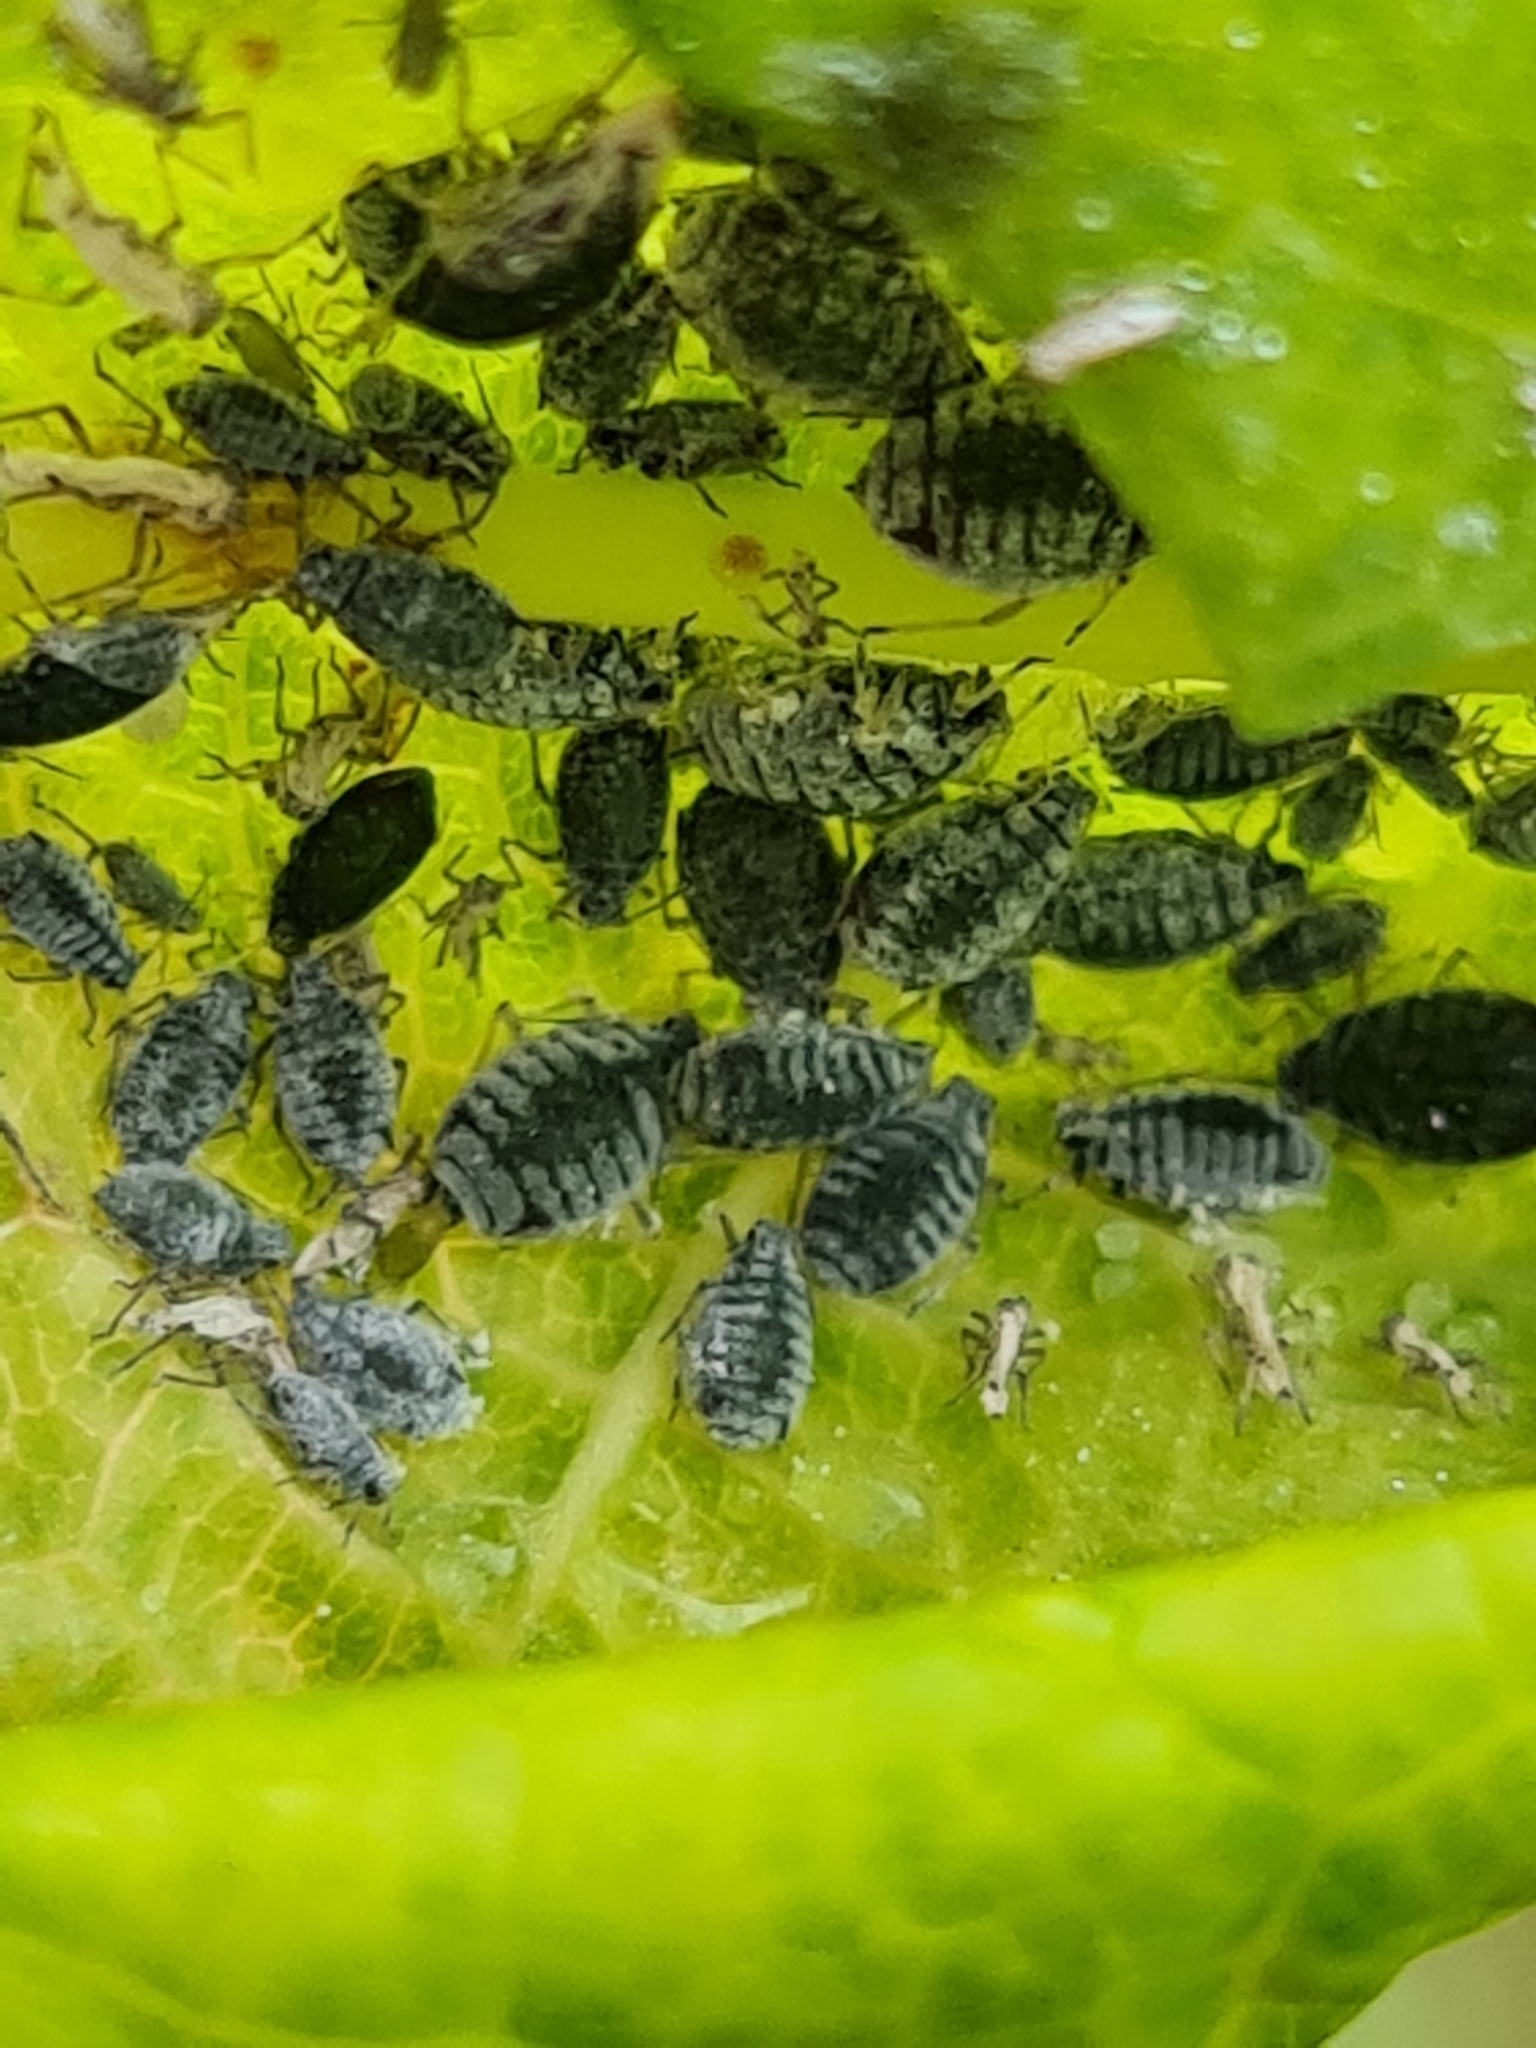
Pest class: bird_cherry_oat_aphid